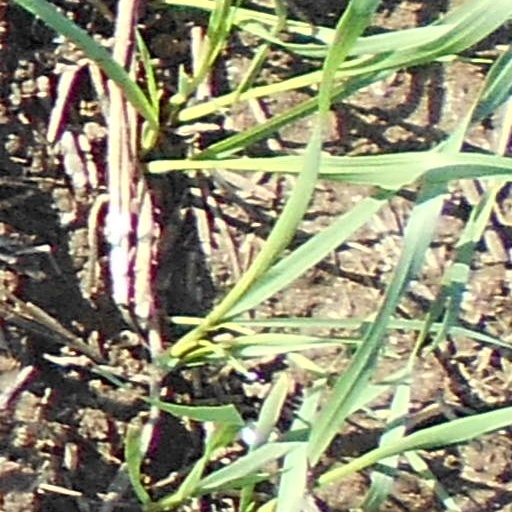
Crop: wheat